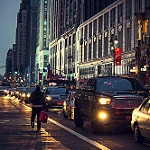
Label: images